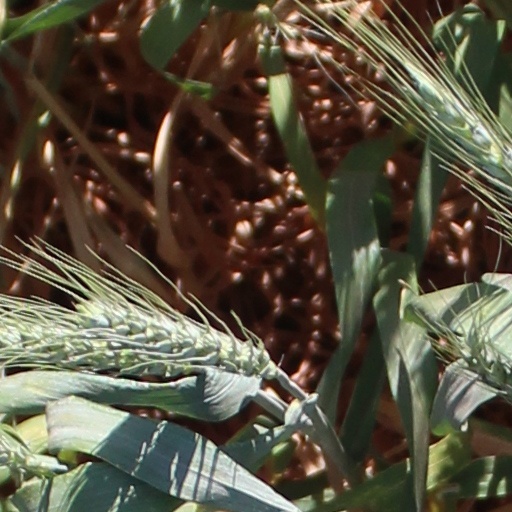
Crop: wheat